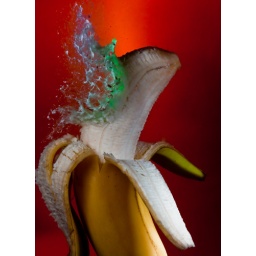
A semi ripe banana being shot by a green paintball. Bananas are a pain to shoot, very messy. Cheers.